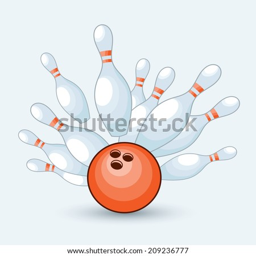
skittles and bowling ball on a white background